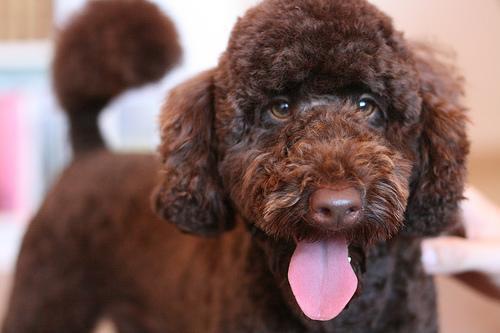
miniature_poodle